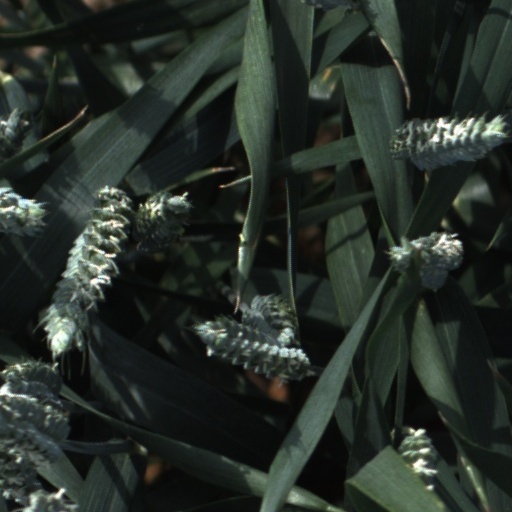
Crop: wheat